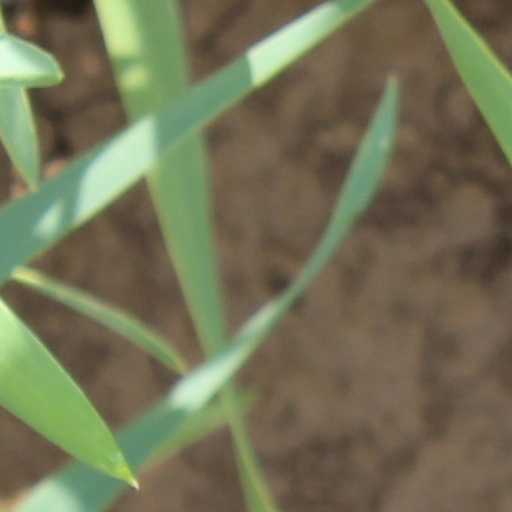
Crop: wheat